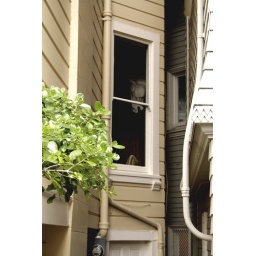
this was an awesome ceramic horse head we saw hanging in someone's house